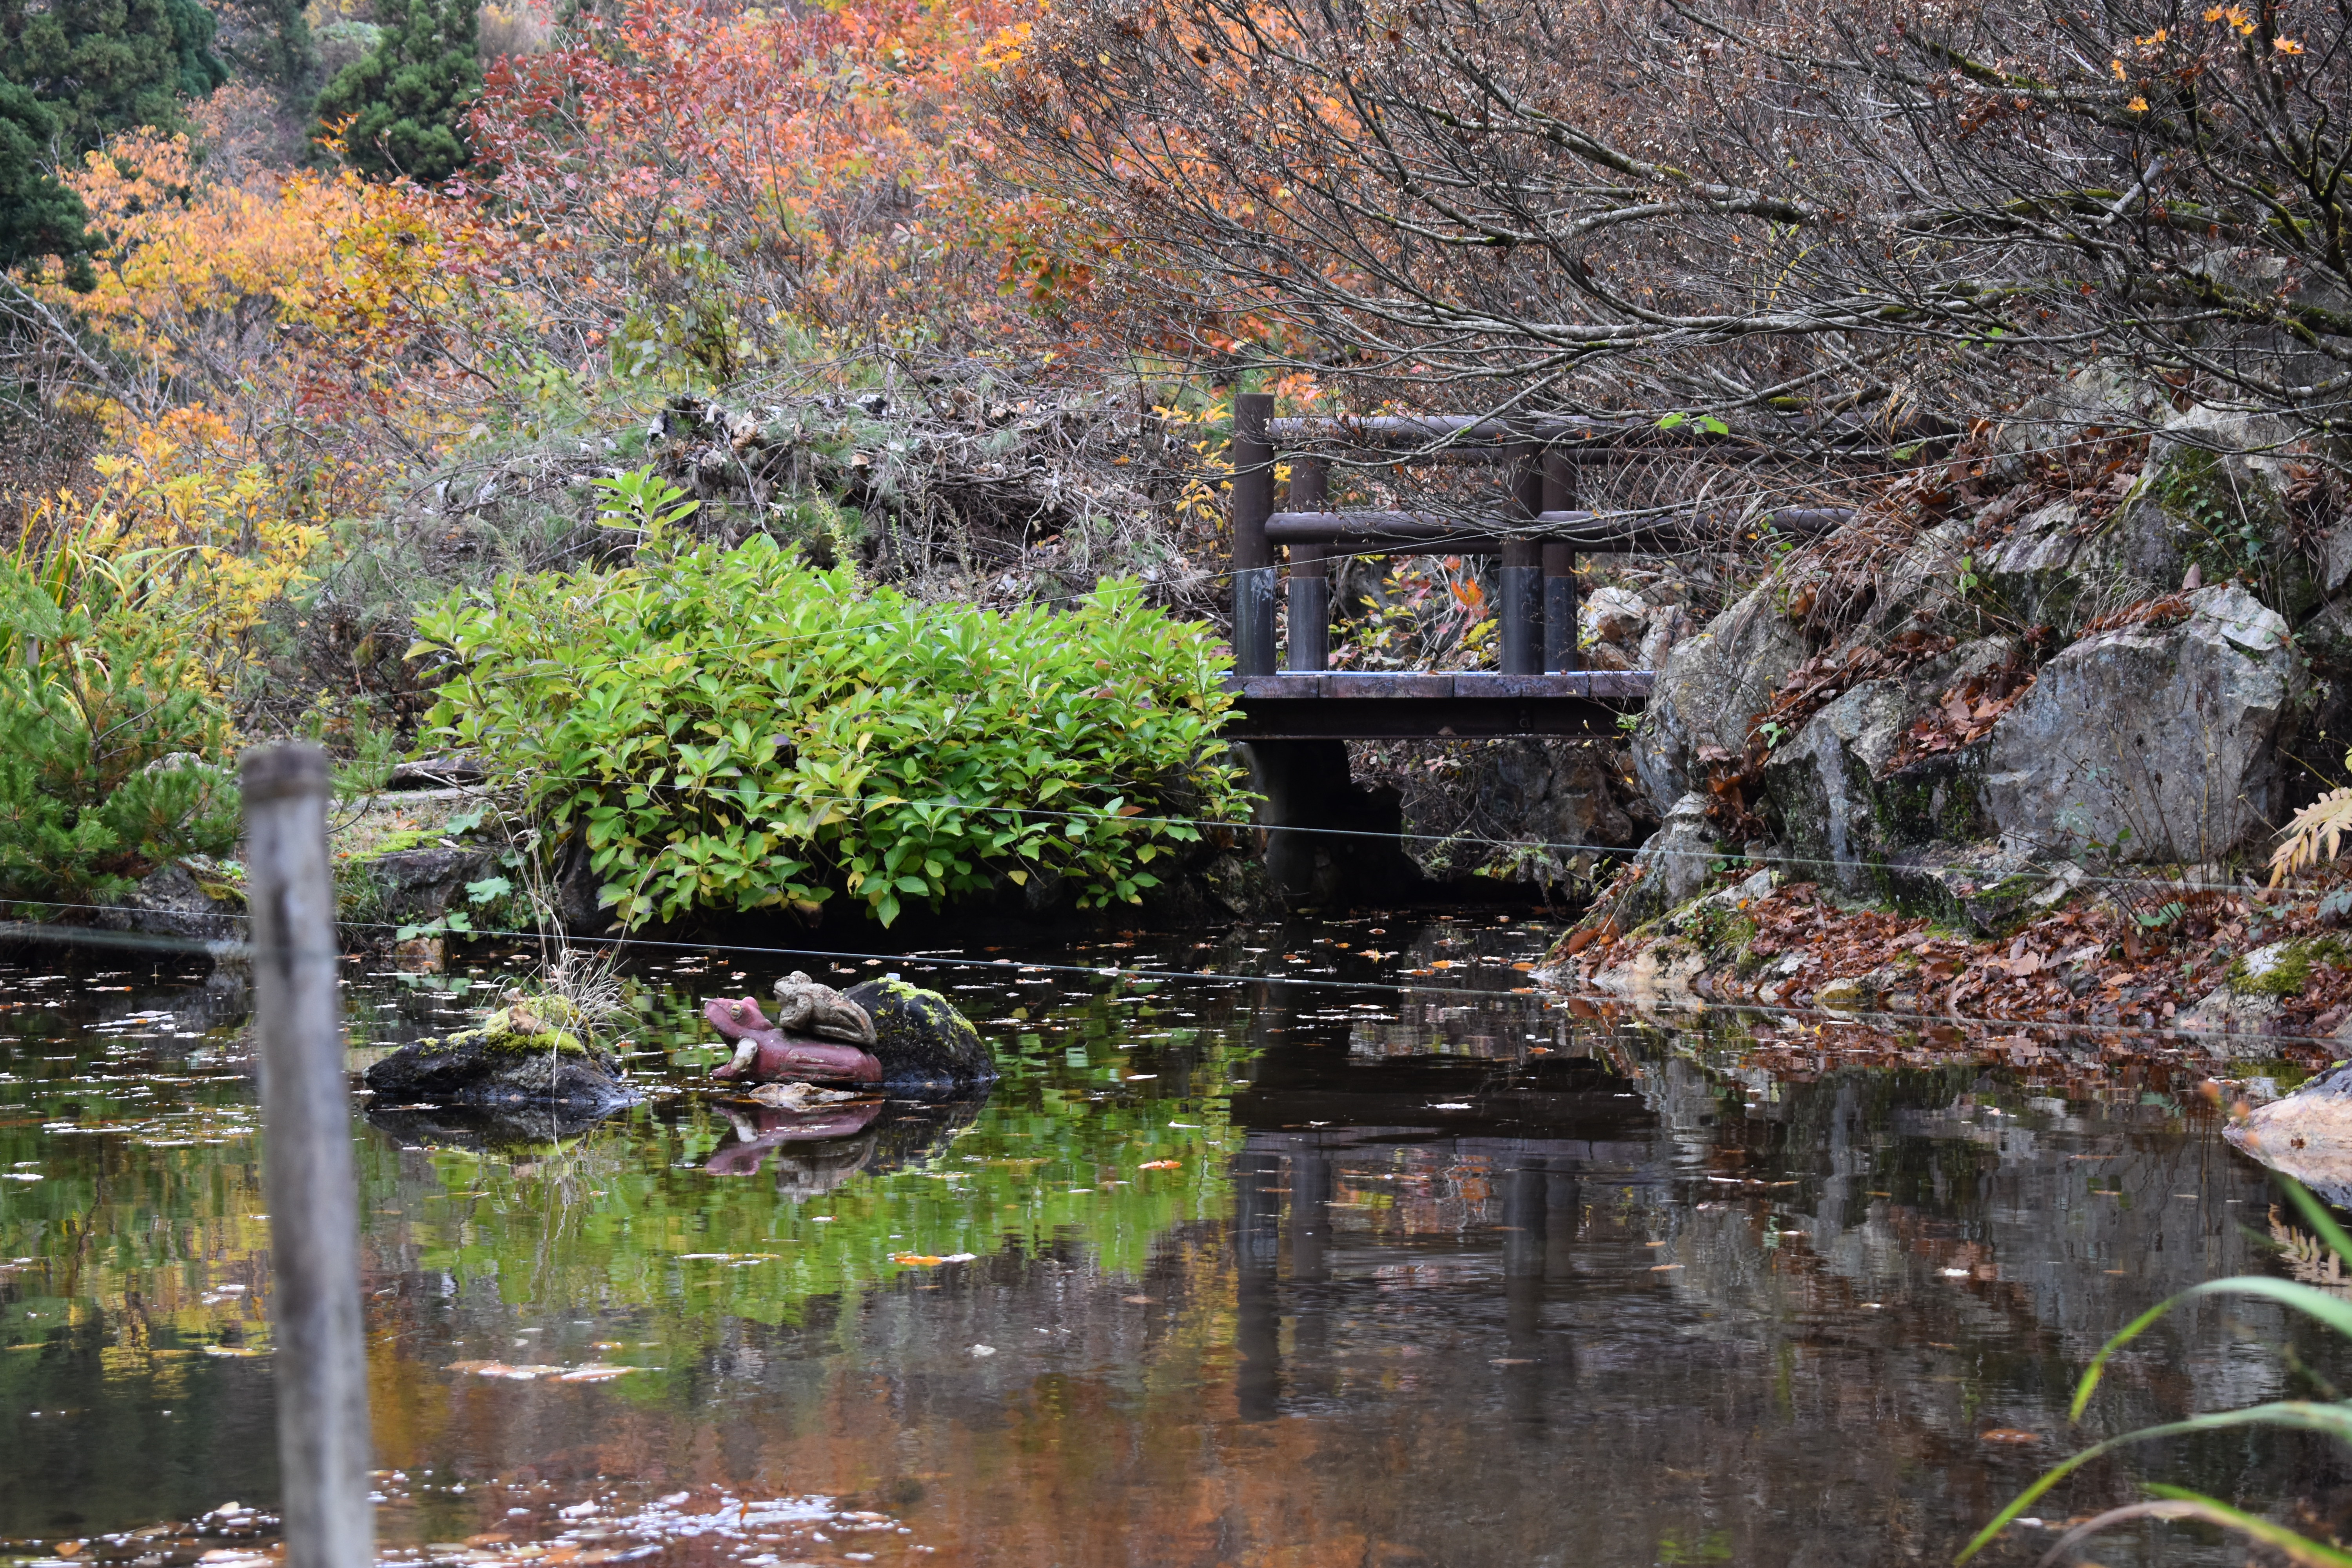
japan, travel, explore, tree, reflection, water, nature, leaf, plant, pond, autumn, creek, watercourse, stream, landscape, spring, garden, flower, riparian zone, river, bank, branch, woodland, grass